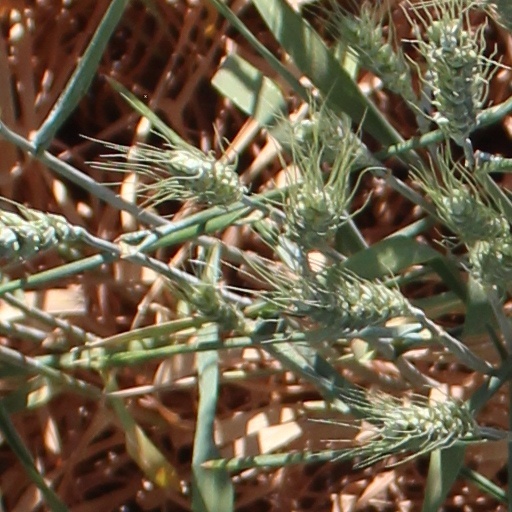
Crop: wheat